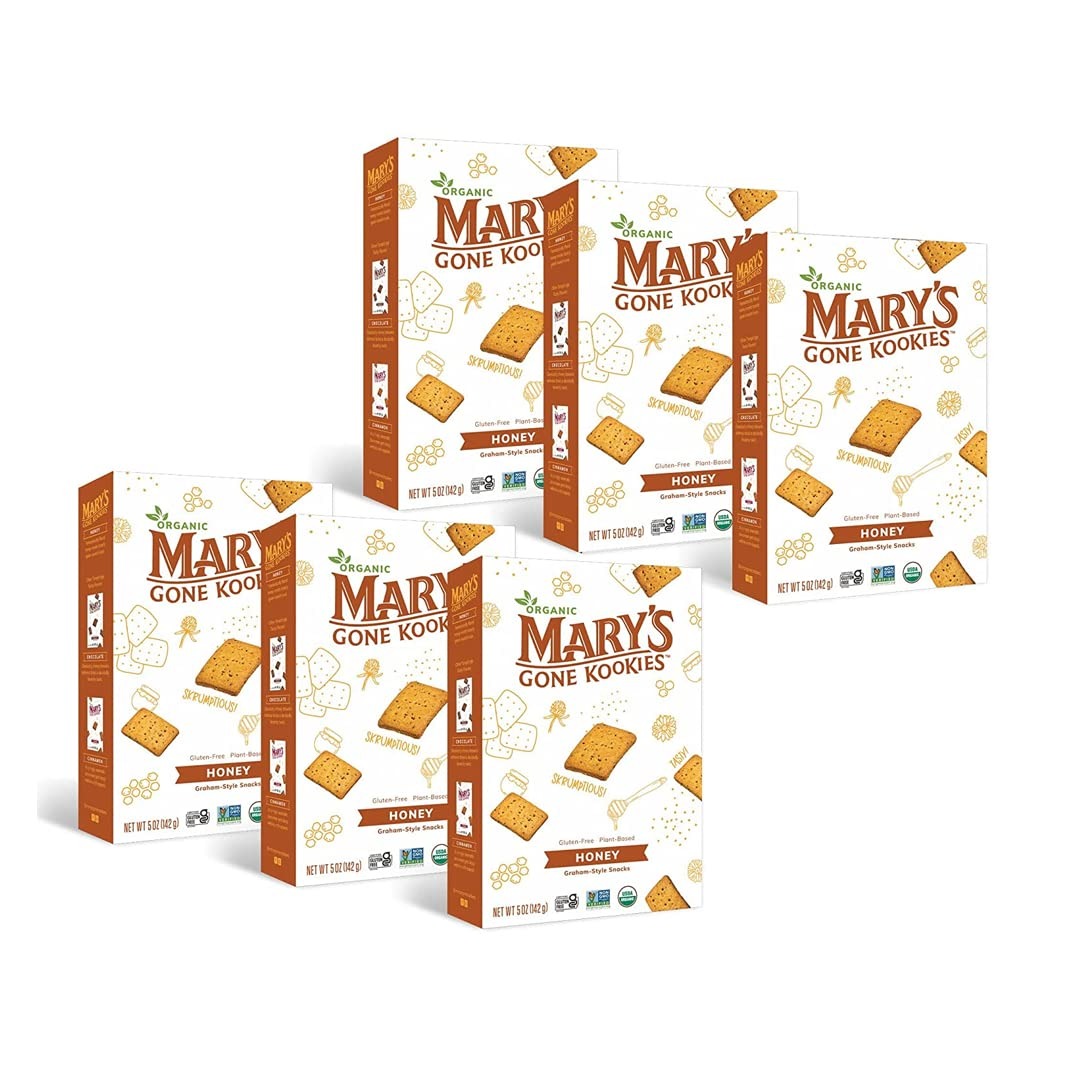
Item Name: Mary's Gone Kookies Graham-Style Snacks, Organic, Gluten Free, Vegan, Honey, 5 Ounce (Pack of 6)
Bullet Point 1: BETTER-FOR-YOU: Certified Organic, Gluten-Free, NON-GMO, Vegan, Whole Grain, and KOSHER: Our Kookies meet the highest standards for quality and dietary preferences.
Bullet Point 2: BETTER FOR THE PLANET: Made with clover honey from GloryBee, one of our trusted sustainability partners.
Bullet Point 3: MADE FRESH: Manufactured in our own organic, gluten free, vegan, nut free and kosher bakery. We aim to ensure freshness and quality in every bite.
Bullet Point 4: NUTRIENTS: The Honey Kookies have 11 grams of whole grains per serving.
Bullet Point 5: FLAVOR: Floral honey, perfectly sweet, and deliciously crunchy.
Value: 30.0
Unit: Ounce

Price: 5.49